Native Americans and women's suffrage in the United States

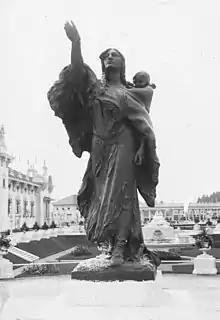
Sacajawea (Lemhi Shoshone) statue in Portland

Early feminist movements in the United States were influenced by Native women, especially Iroquois women. In 1848, Lucretia Mott and her husband visited the Seneca people where she was able to see women living in a more equal society than in her own. When Mott visited friends in New York to plan the Seneca Falls Convention, she shared the stories about the Seneca's more equal treatment of women and their participatory role in tribal government. Iroquois women headed the family structures and both nominated and monitored the work of leaders in their communities. Mott also saw women in these communities work towards greater independence in their own lives.